Midnight Mutants

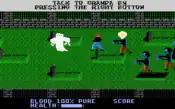
Confronting the undead at the graveyard

"Midnight Mutants" is a scrolling action-adventure game with a horror theme. It is displayed from a pseudo-isometric viewpoint and features a completely free-roaming world design.